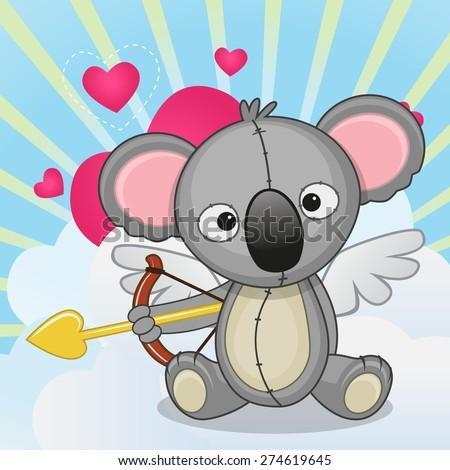
person with a bow on a background of clouds and hearts